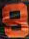
Number: 8